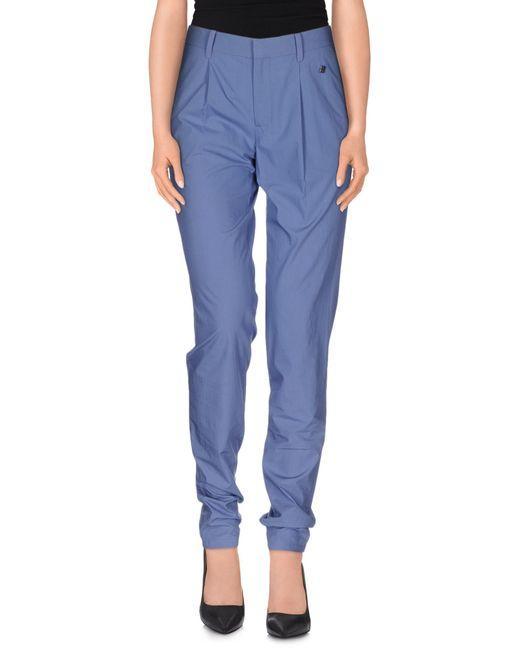
schöne schieferblaue HOSE FÜR DAMEN